Sudeten Germans

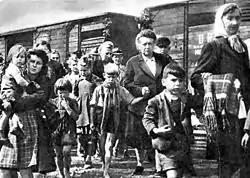
Germans expelled from Bohemia and Moravia after the Second World War

The Sudeten German nationalists, particularly the Nazis, expanded their activities after the Depression started. On 30 January 1933, Adolf Hitler was appointed chancellor of Germany. The Czechoslovak government prepared to suppress the Sudeten Nazi Party. In the autumn of 1933, the Sudeten Nazis dissolved their organization, and the German Nationals were pressured to do likewise. The government expelled German Nationals and Sudeten Nazis from local government positions. The Sudeten German population was indignant, especially in nationalist strongholds like Egerland.